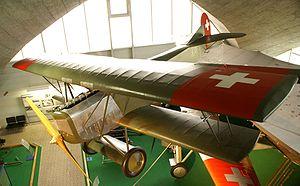
Les Forces aériennes suisses sont, avec les forces terrestres, l'une des deux branches des forces armées suisses.